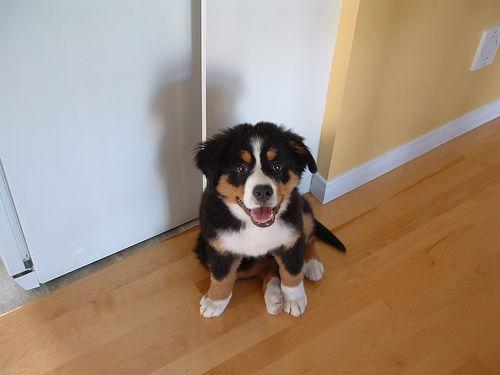
Bernese_mountain_dog